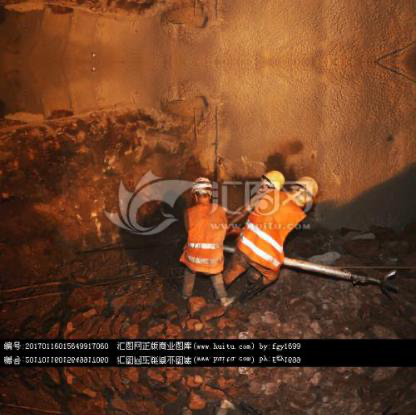
Objects in the image:
label: helmet
label: helmet
label: helmet